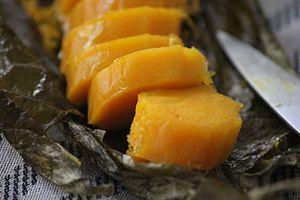
gateau de manioc recette camerounaise This is an image of food from Cameroon
Le mintoumba est un gâteau traditionnel du peuple Bassa fait à base de manioc frais fermenté et de l'huile de palme rouge. Il est ensuite cuit à la vapeur pour servir d'accompagnement à une sauce, ou dégusté comme casse-croûte. Ce caviar local a un goût particulier et sa couleur jaune rappelle celle de l'or. Très apprécié, il fait la fierté de la gastronomie camerounaise.
Le Cameroun, en forme longue la république du Cameroun, est un pays d'Afrique centrale, situé entre le Nigéria au nord-nord-ouest, le Tchad au nord-nord-est, la République centrafricaine à l'est, la république du Congo au sud-est, le Gabon au sud, la Guinée équatoriale au sud-ouest et le golfe de Guinée au sud-ouest. Les langues officielles sont le français et l'anglais pour un pays qui compte une multitude de langues locales.
Tayap est un petit village situé dans la région du Centre du Cameroun entre la capitale du pays, Yaoundé, et Douala. Le village de Tayap dépend du département du Nyong-et-Kellé et de l'arrondissement de Ngog-Mapubi.